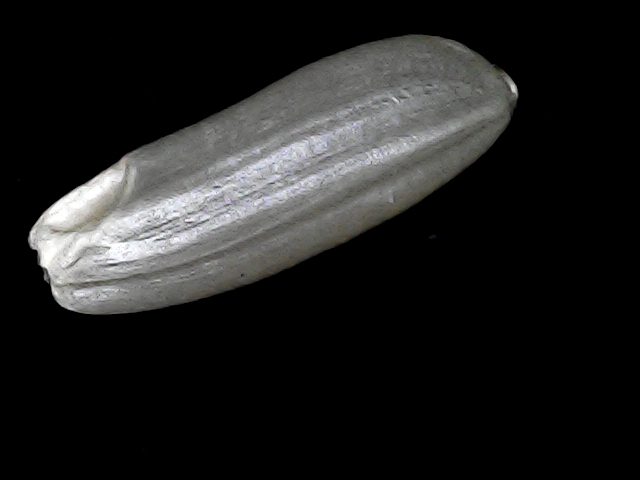
Rice variety: BD49